This World and the Other

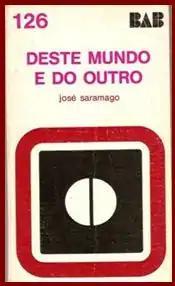
First edition (publ. Arcadia)

This World and the Other (original Portuguese title: "Deste Mundo e do Outro") is a volume of newspaper articles by the Nobel Prize-winning author José Saramago. It was first published in 1971.